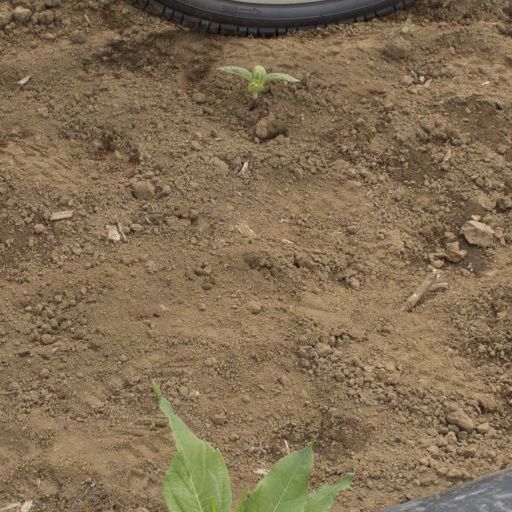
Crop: Jerusalem artichoke